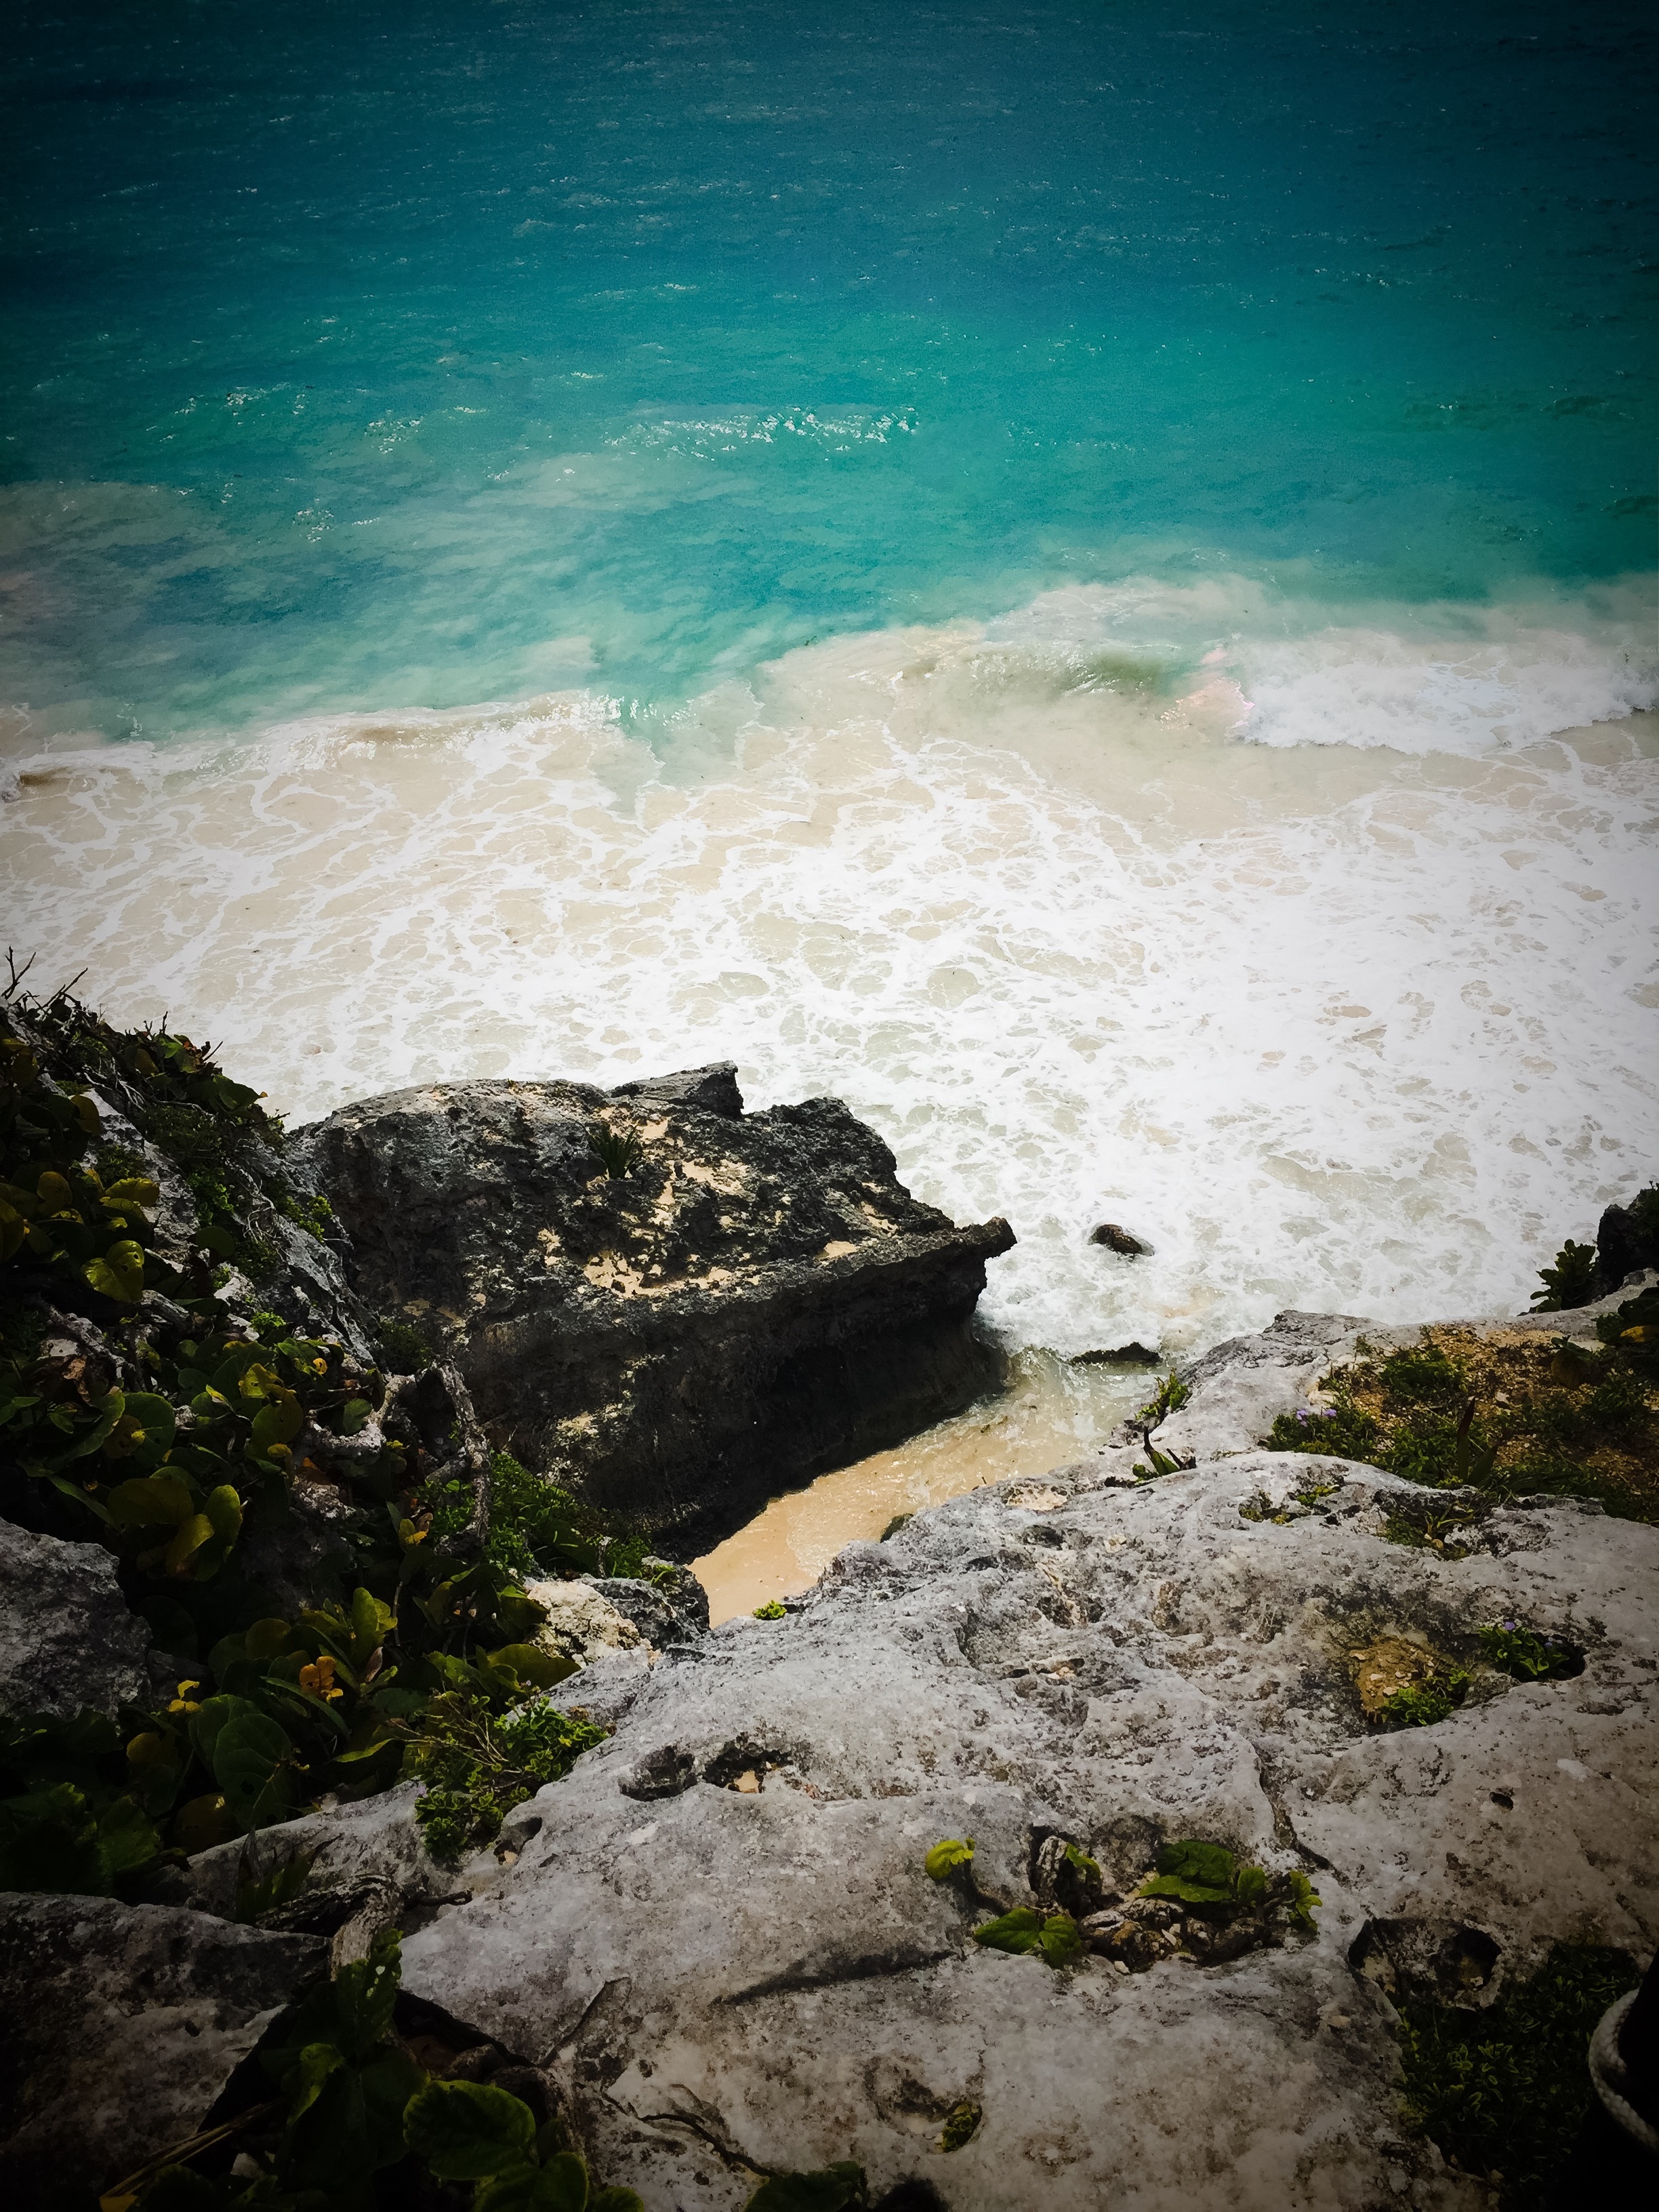
beach, landscape, sea, coast, water, nature, outdoor, rock, ocean, cloud, sunset, sunlight, shore, wave, coastal, stone, summer, coastline, cliff, seaside, reflection, scenic, natural, seascape, bay, blue, tourism, terrain, material, body of water, waves, cliffs, cape, wind wave